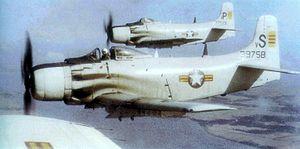
L'Armée de la république du Viêt Nam était la force armée de la république du Viêt Nam, créée le 26 octobre 1956 par la réorganisation de l'Armée nationale vietnamienne. Elle est dissoute lors de la fin de la guerre du Viêt Nam en 1975.
La république du Viêt Nam est un État ayant existé de 1955 à 1975 dans le sud du Viêt Nam actuel. Le 26 octobre 1955, le Premier ministre Ngô Dinh Diêm proclame la république du Viêt Nam après un référendum demandant l'opinion du peuple sud-vietnamien sur la déposition du chef de l'État Bảo Đại et l'adoption officielle d'un régime républicain, afin de faire face à l'hégémonie communiste. Diêm devient alors chef de l'État. Très vite, cependant, le Sud Viêt Nam sombre dans l'instabilité en raison de l'insurrection du Việt Cộng soutenu par la république démocratique du Viêt Nam et de l'autoritarisme grandissant de Diêm. L'opposition entre les deux régimes vietnamiens provoque la guerre du Viêt Nam, dans laquelle les États-Unis s'impliquent de plus en plus. En 1963, Diêm est assassiné lors d'un coup d'État, ce qui aggrave le chaos ambiant, conduisant à une intervention à grande échelle des Américains.